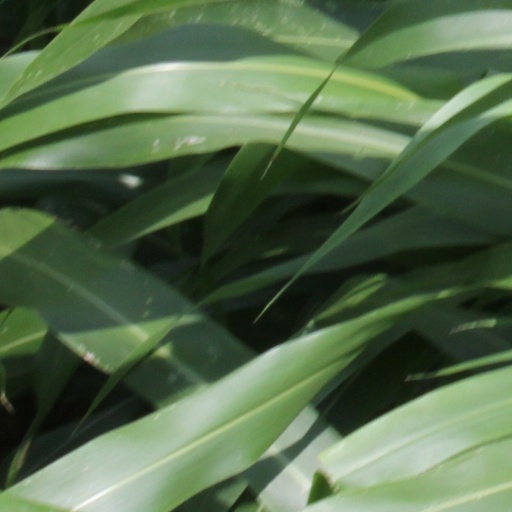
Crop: sorghum